Altamura Cemetery

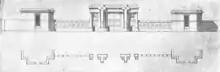
The design of engineer Alberto Gennarini, dating back to the early years of the 20th century. It was never built, but his drawings were reused for the entrance of the cemetery built in 1942.

Altamura Cemetery in Italy was established in 1942 and is still in use. It replaced the previous cemetery (Altmaura Old Cemetery), which is inside the new cemetery. The area of the old cemetery is called "il cimitero vecchio" ("The Old Cemetery"). The design of the entrance of Altamura Cemetery was based on the drawings of another design made by engineer Alberto Gennarini in the early years of the 20th century.